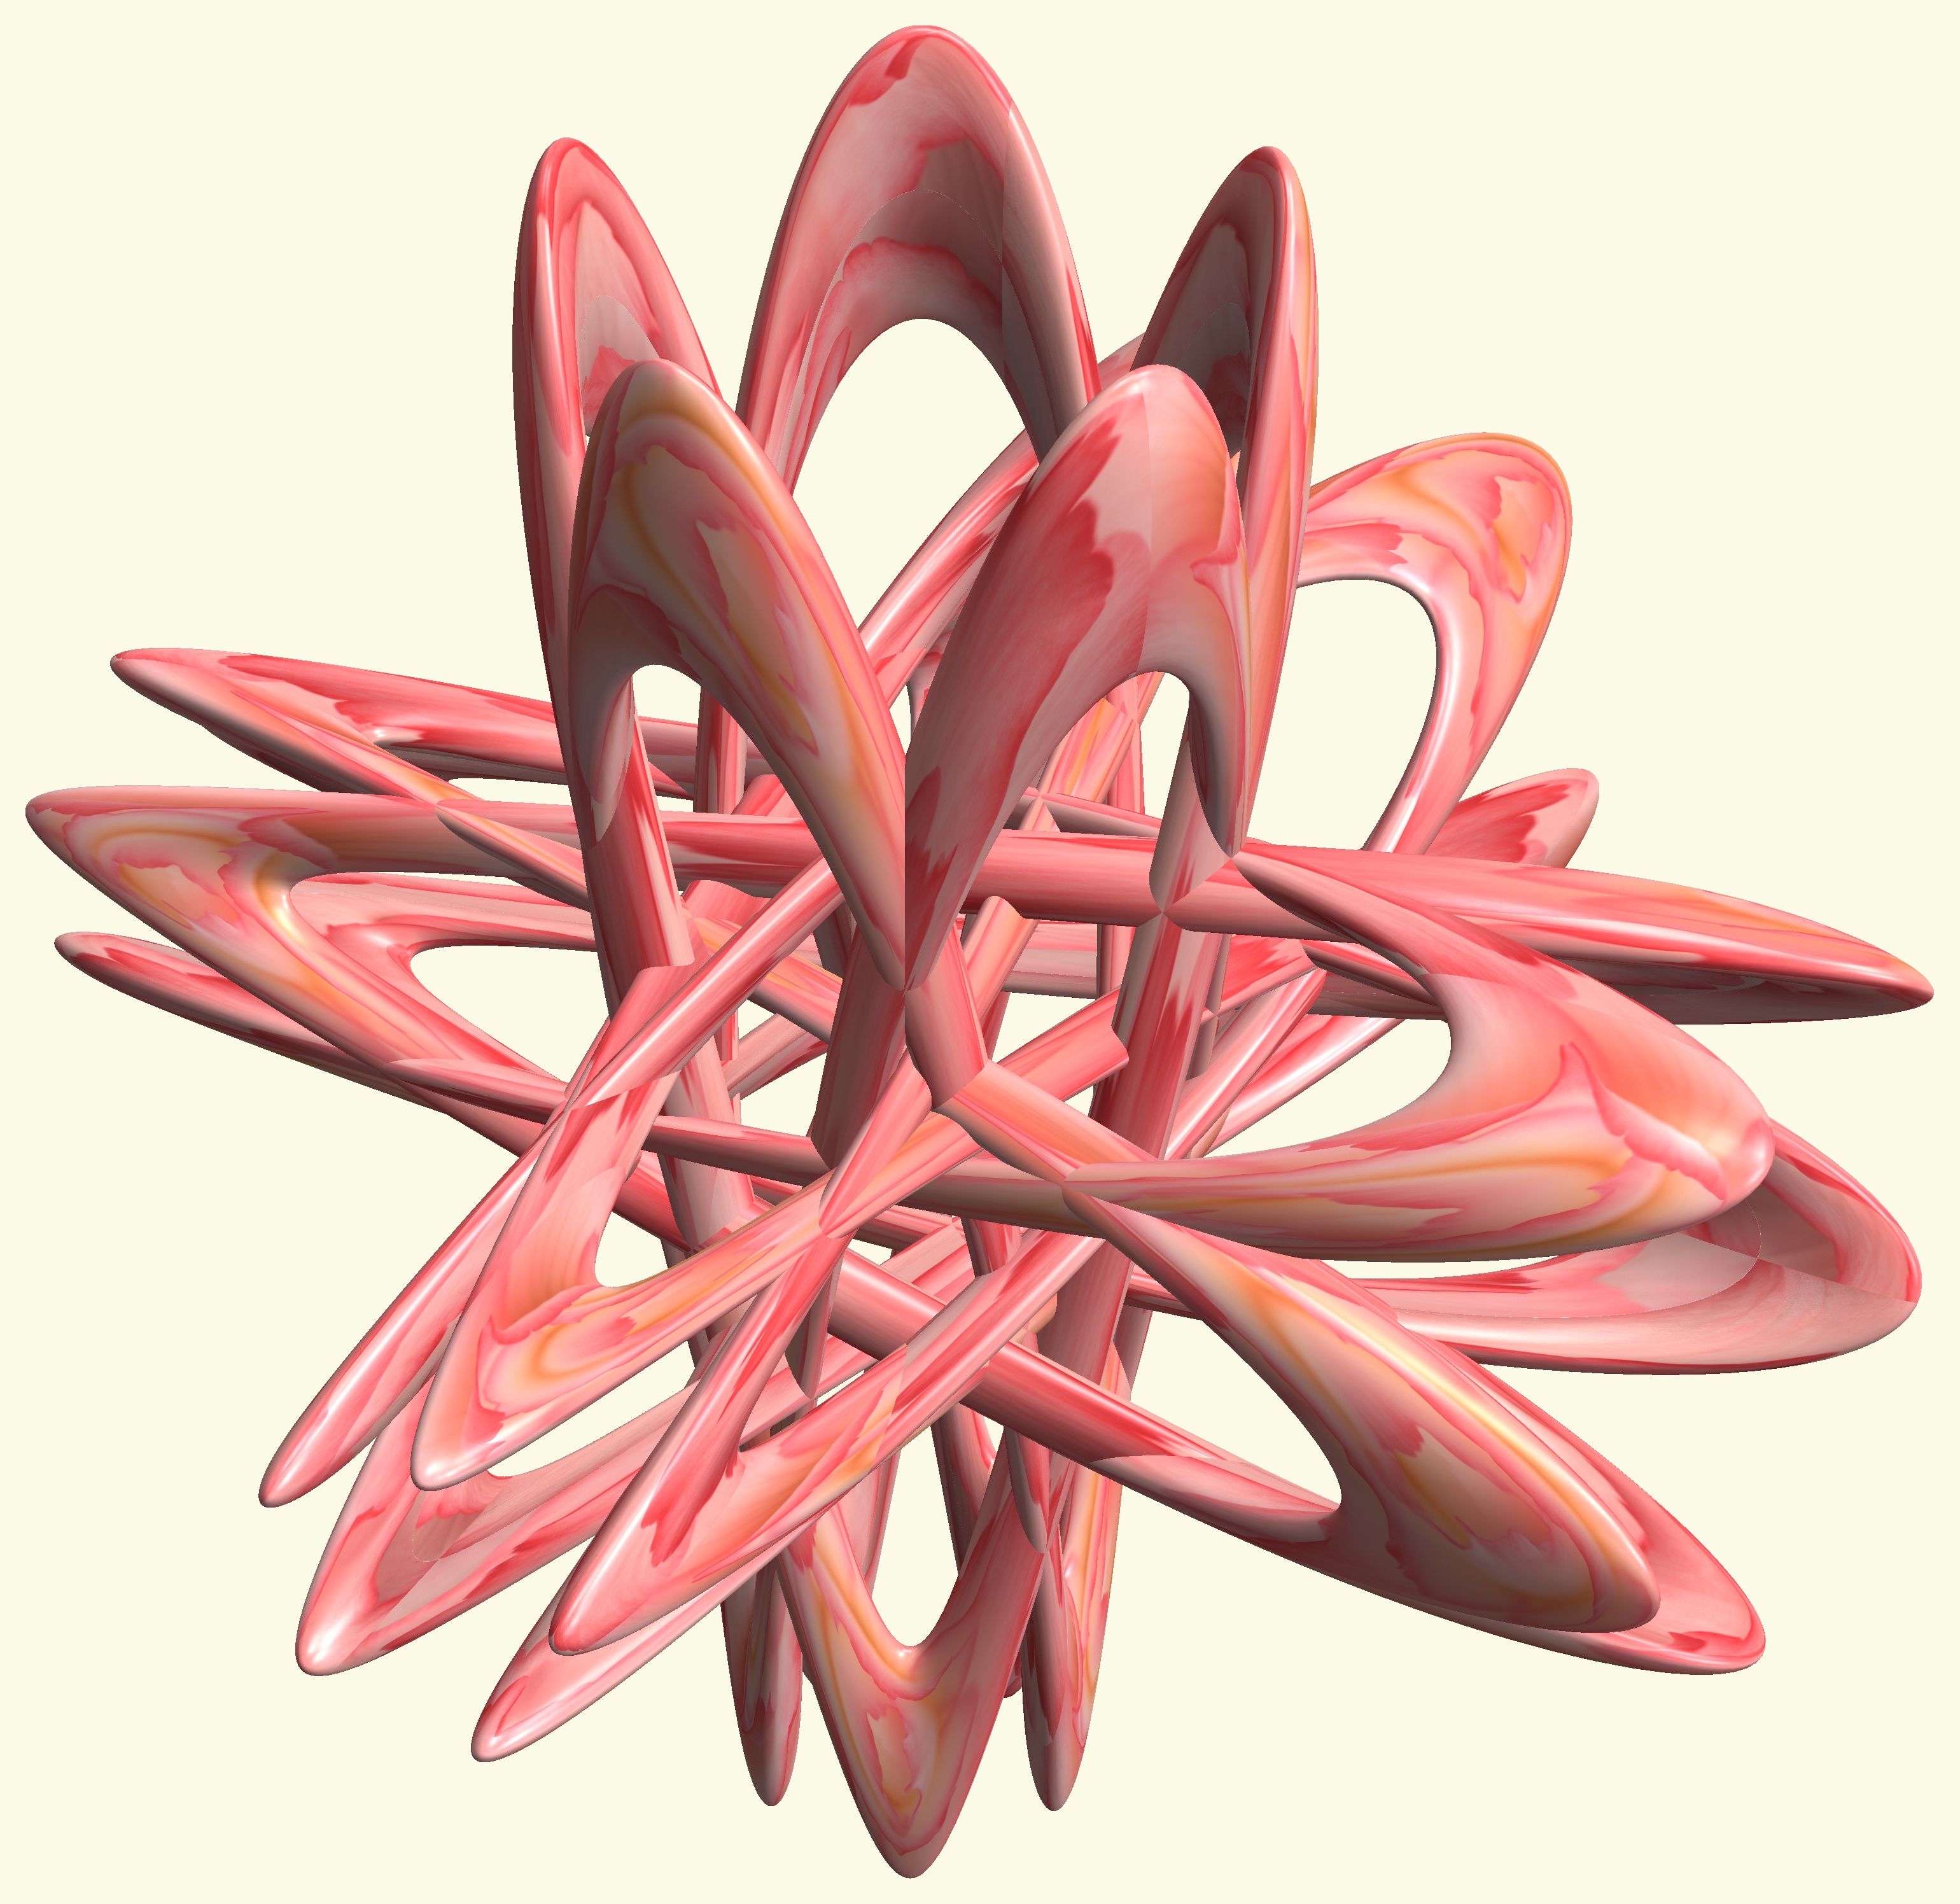
structure, plant, wheel, texture, leaf, flower, petal, pattern, pink, figure, illustration, design, symmetry, 3d, graphic, knot, mathematica, cg, parametricplot3d, code, program, algorithm, abstruct, mapping, flowering plant, land plant